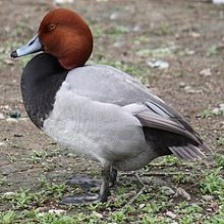
Species: RED HEADED DUCK
Scientific name: AYTHYA AMERICANA
ImageNet parent category: drake